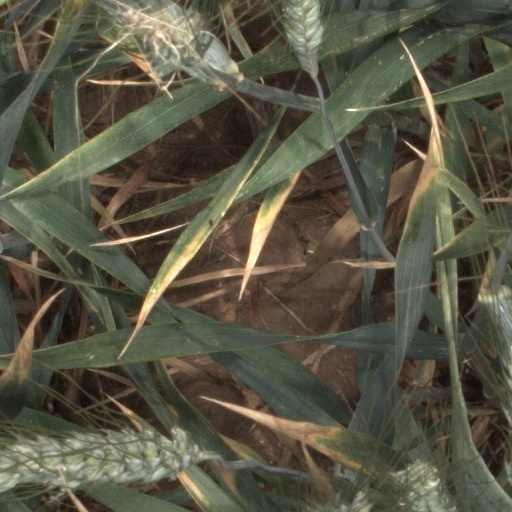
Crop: wheat